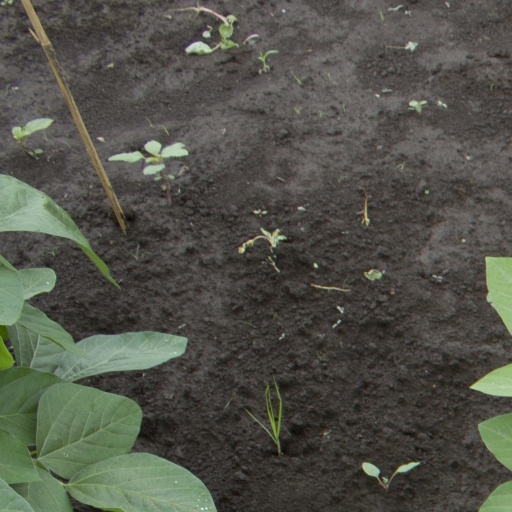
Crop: soybean